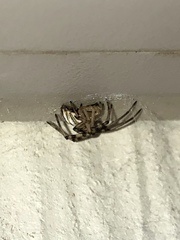
Species: Lactrodectus_hesperus